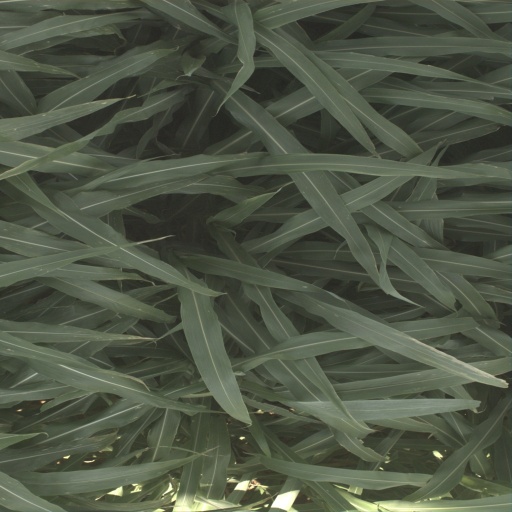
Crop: sorghum